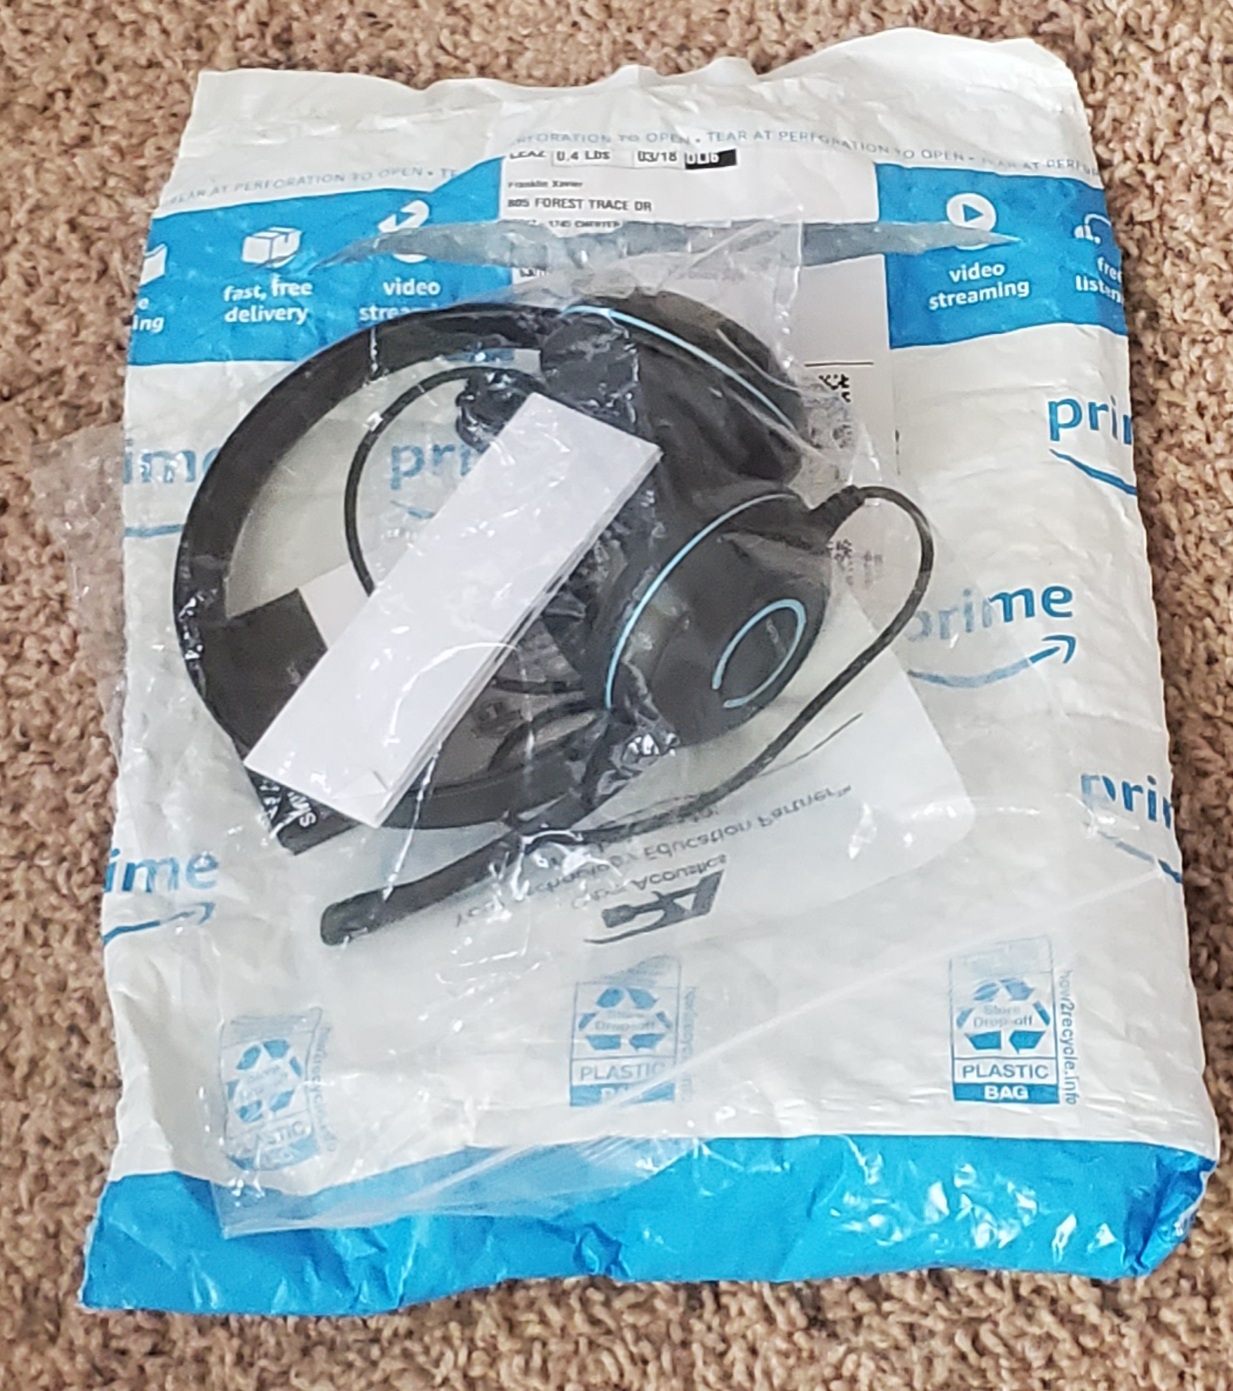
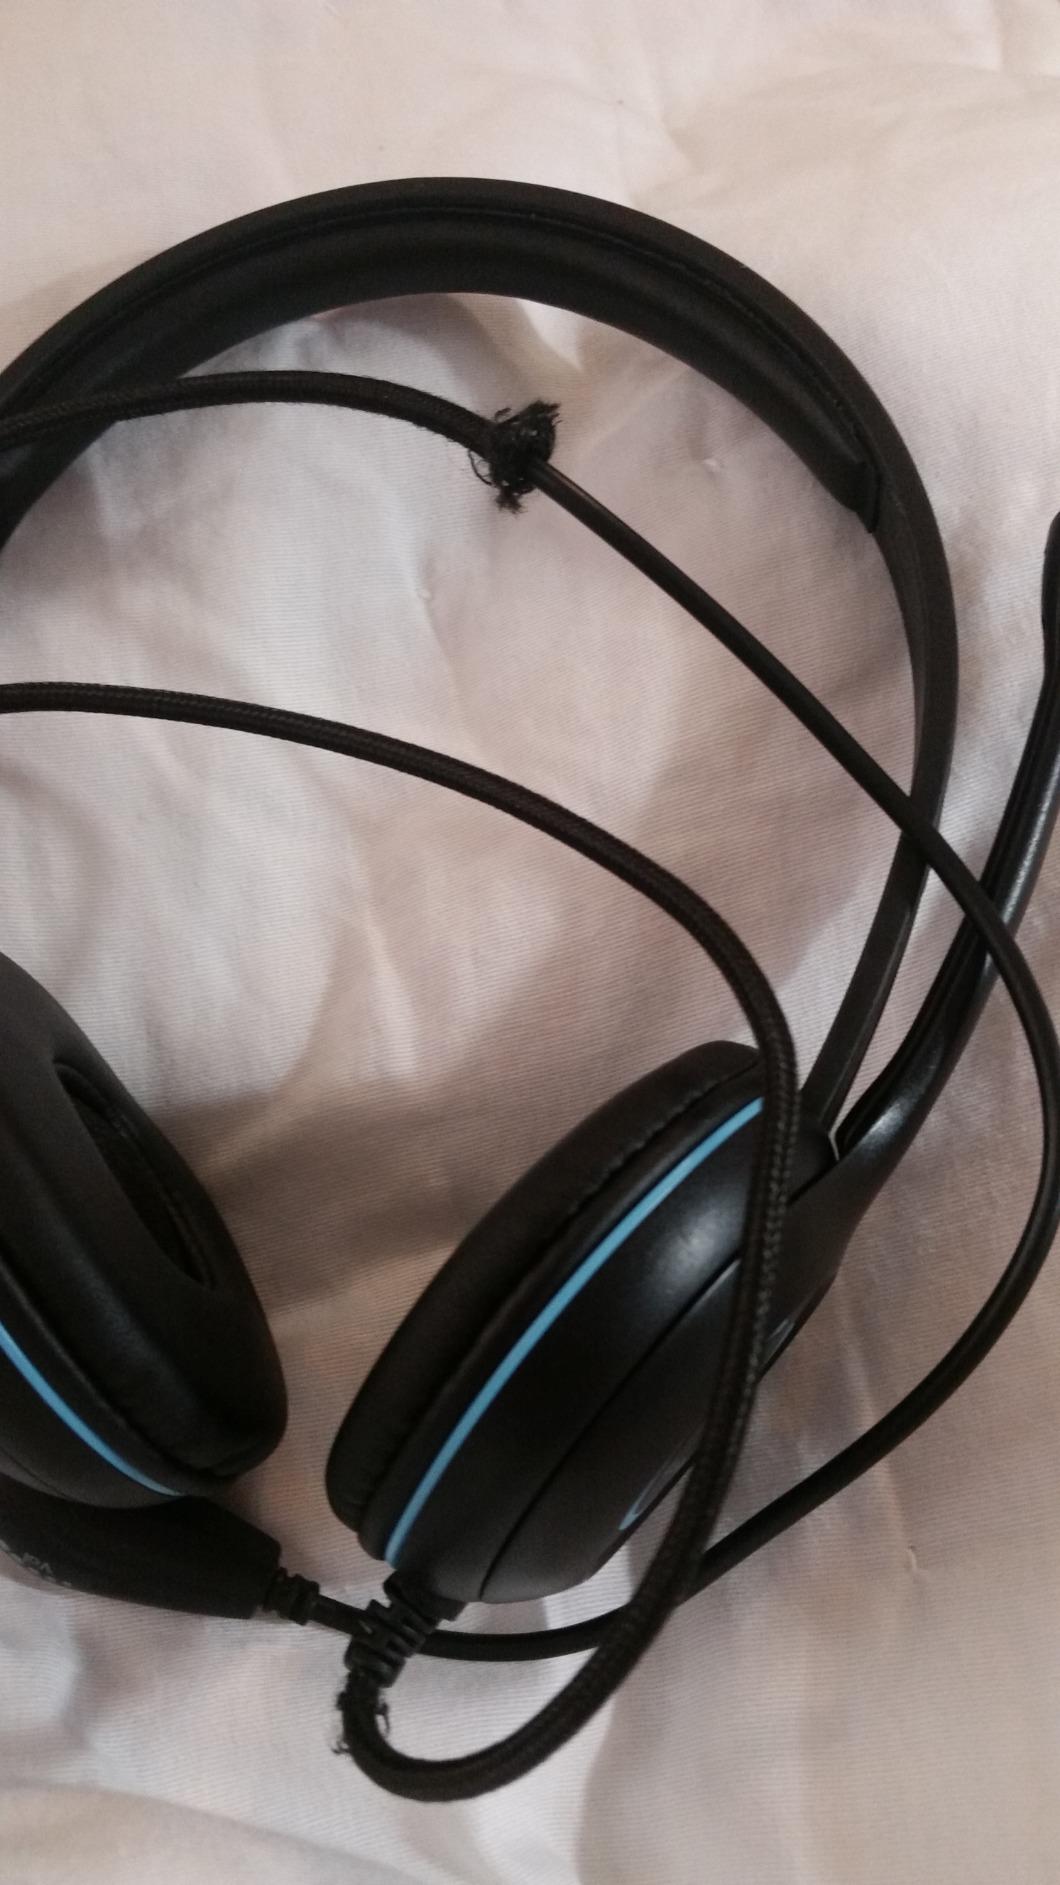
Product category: headphones
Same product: yes